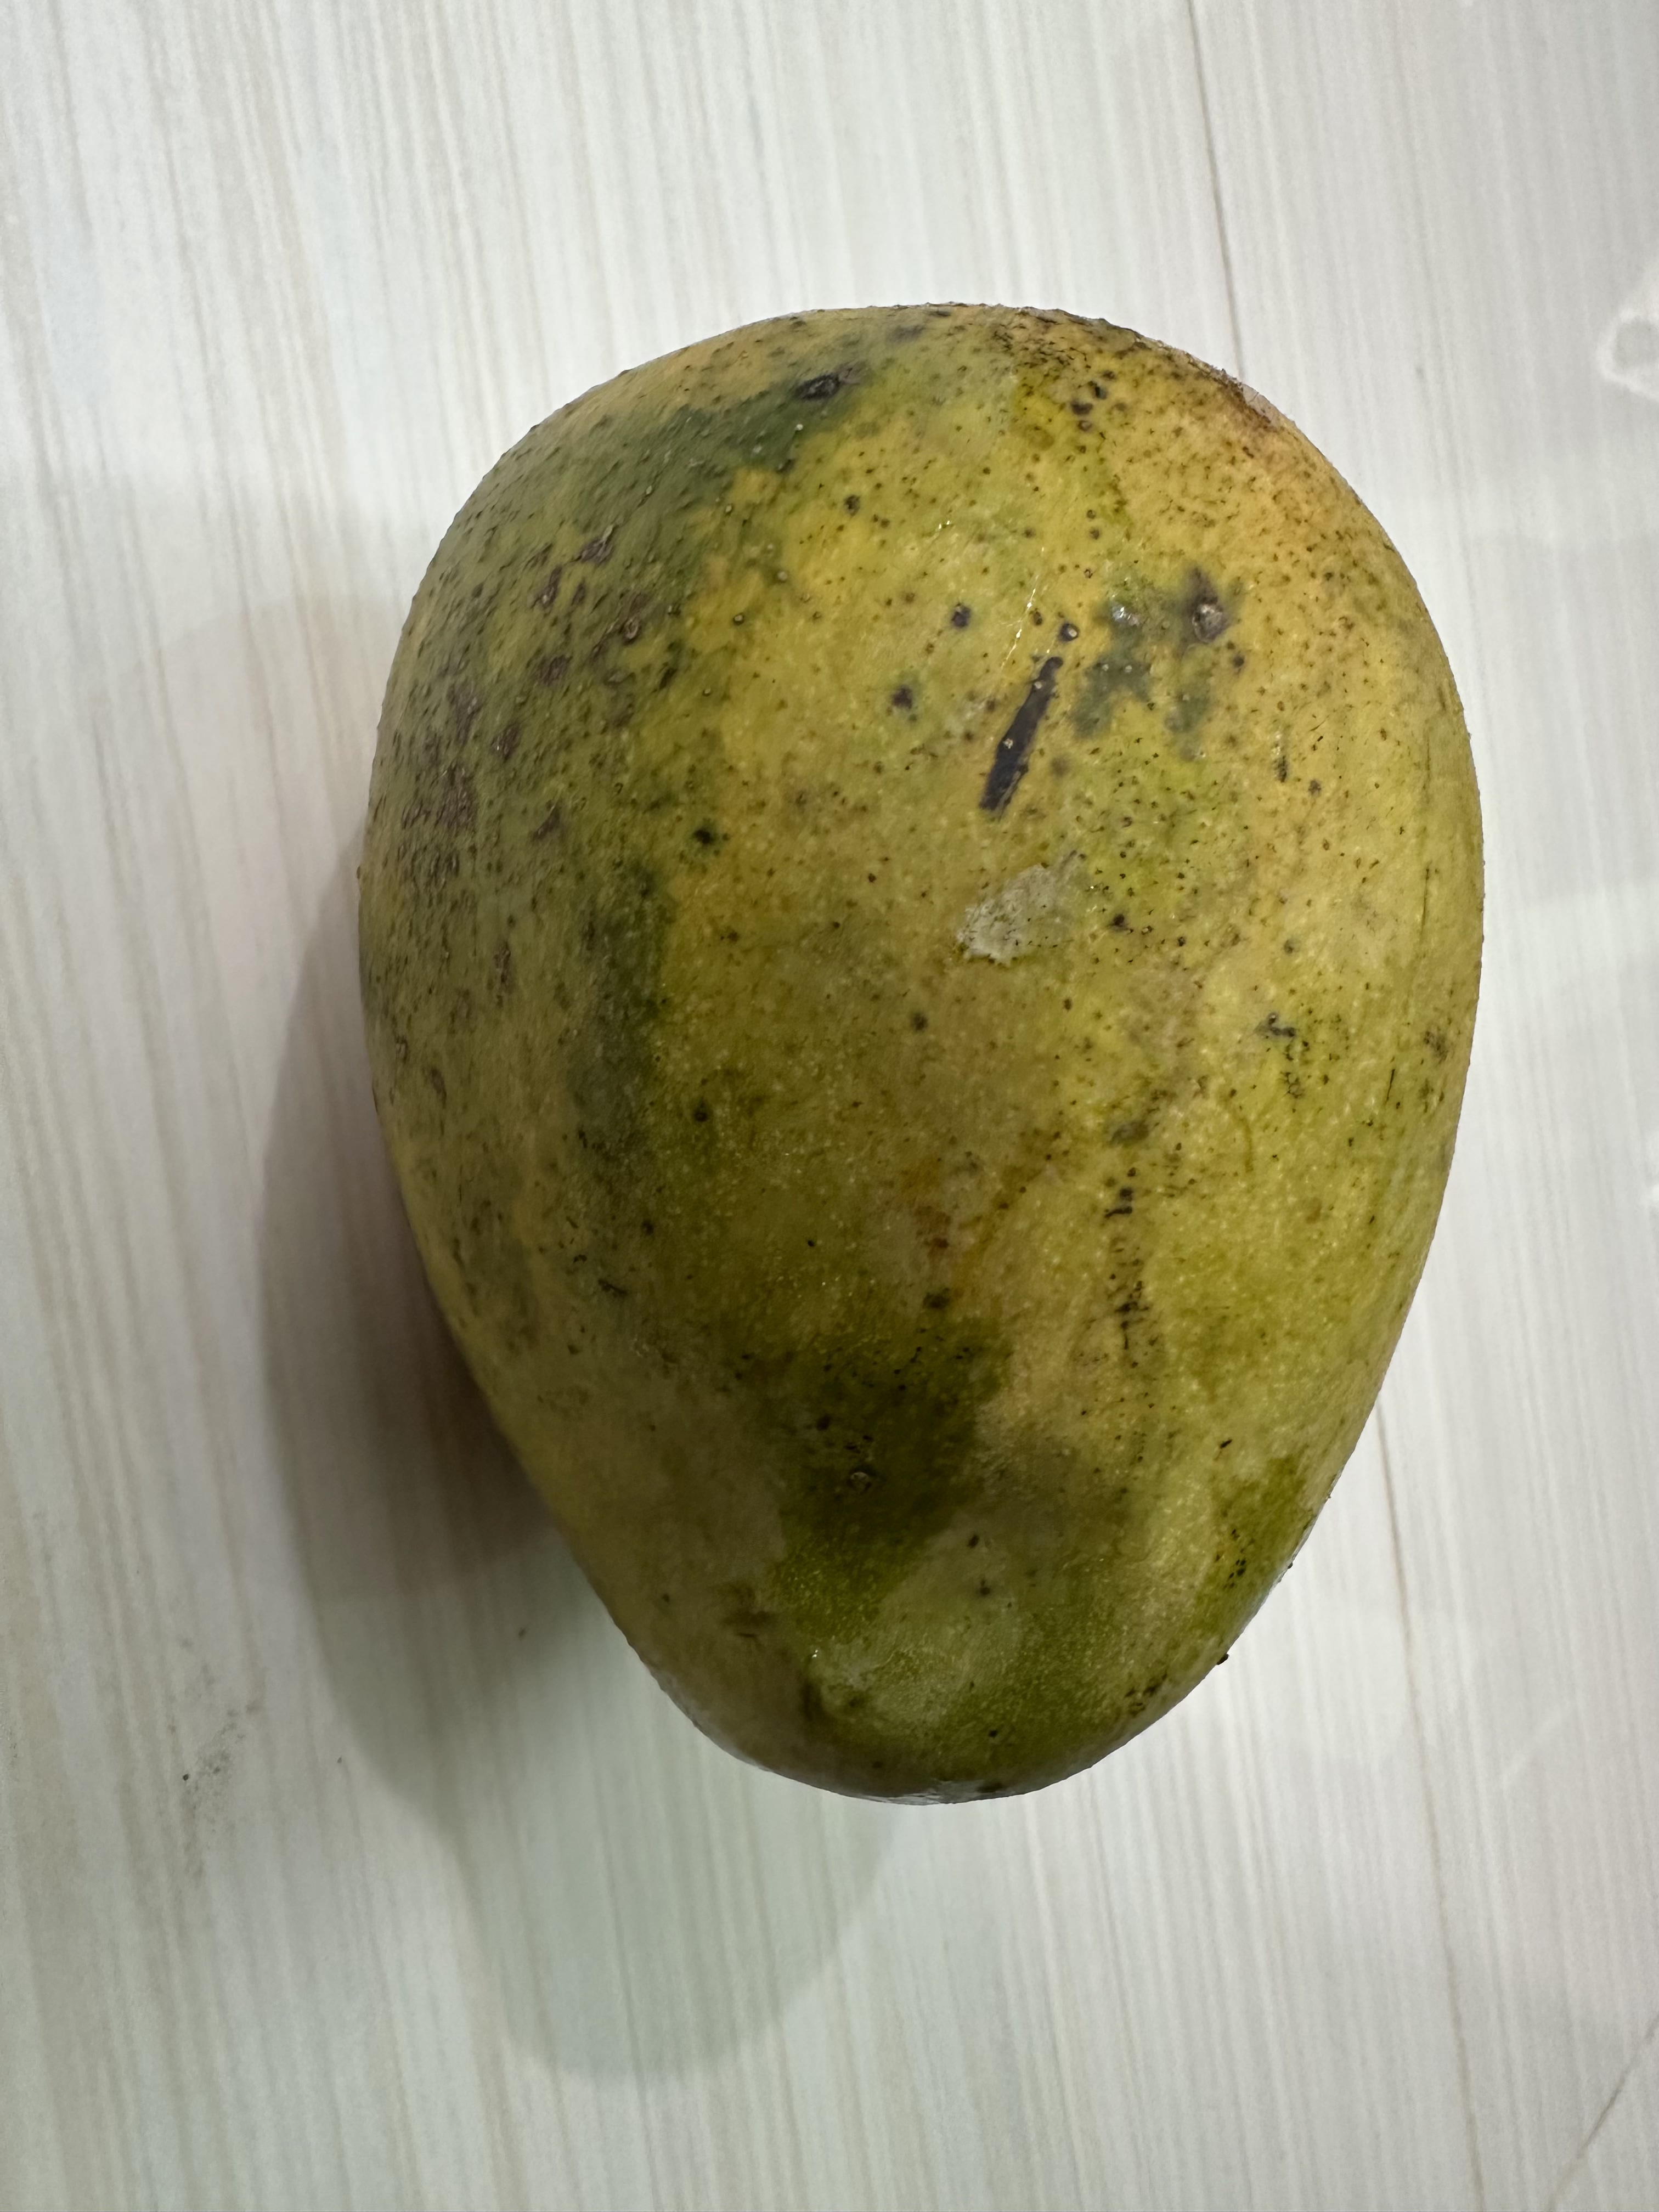
Mango variety: Nilambori